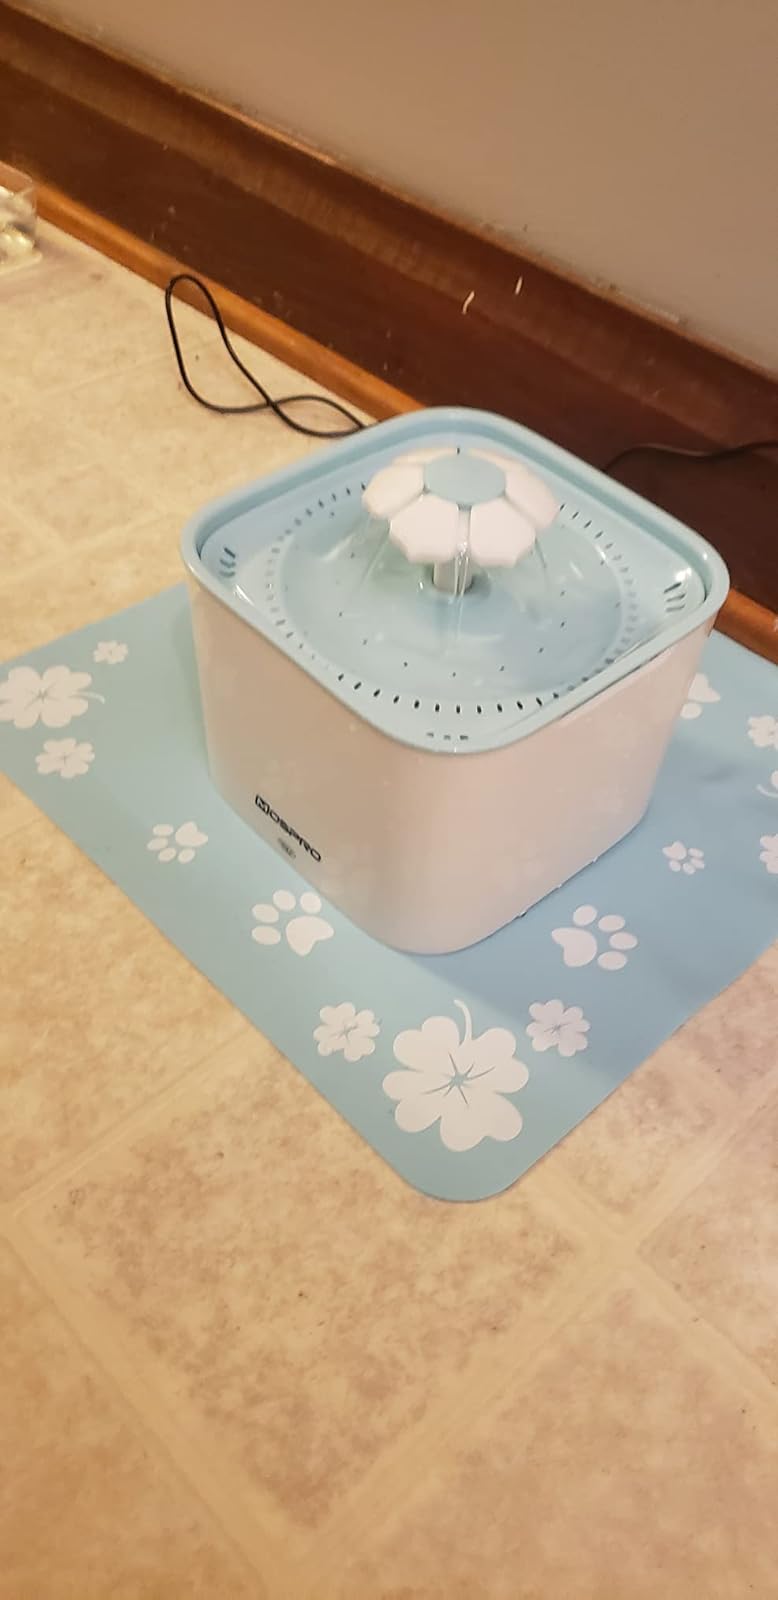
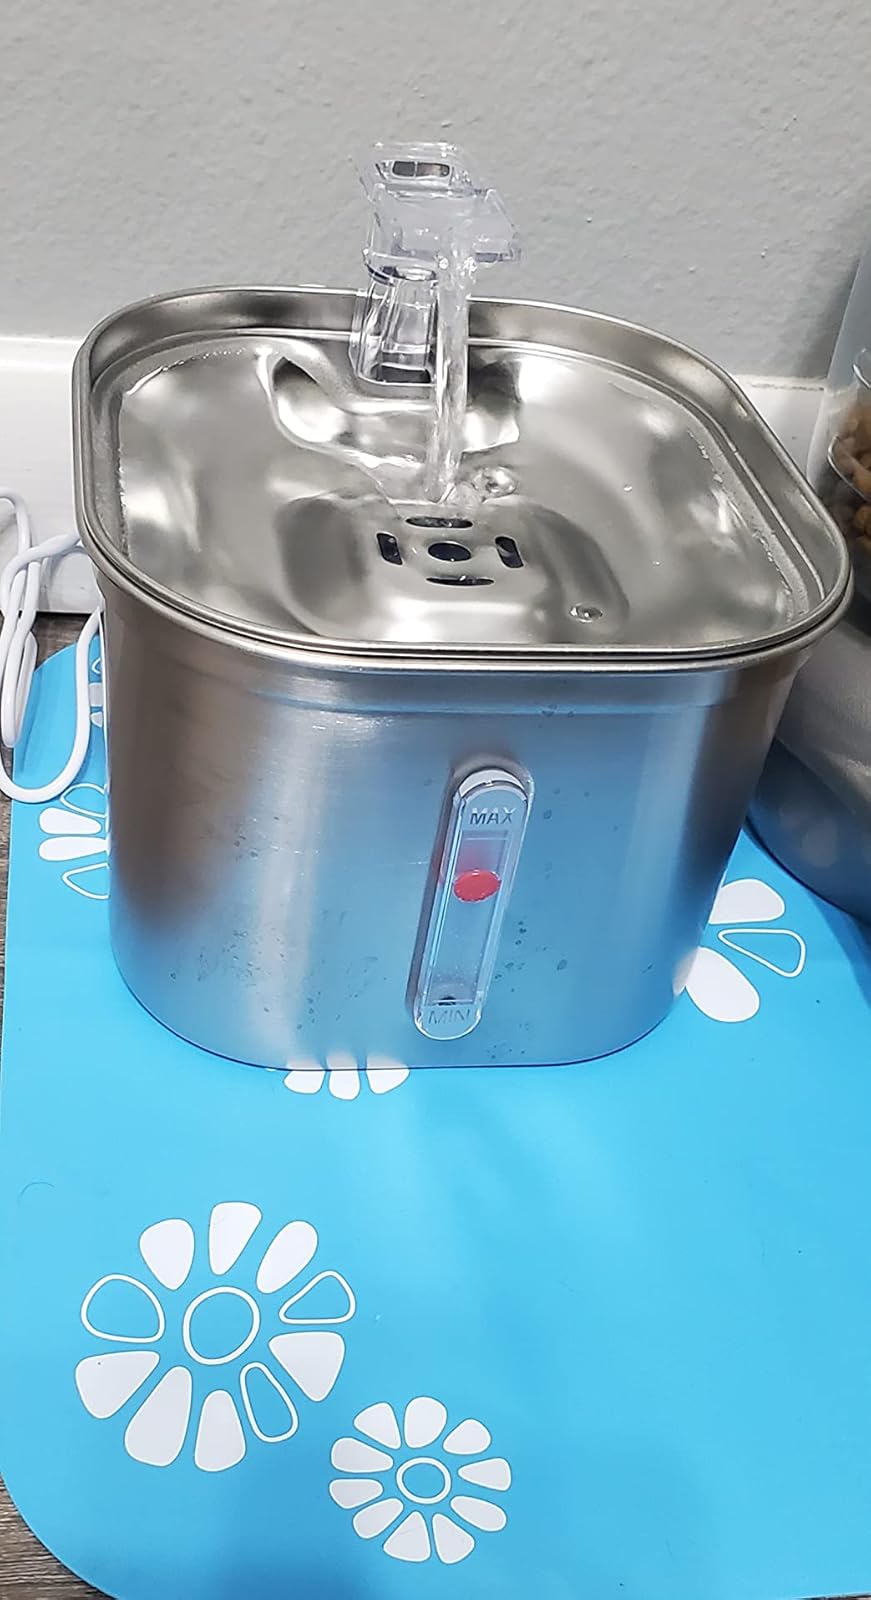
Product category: items_bowl
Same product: no